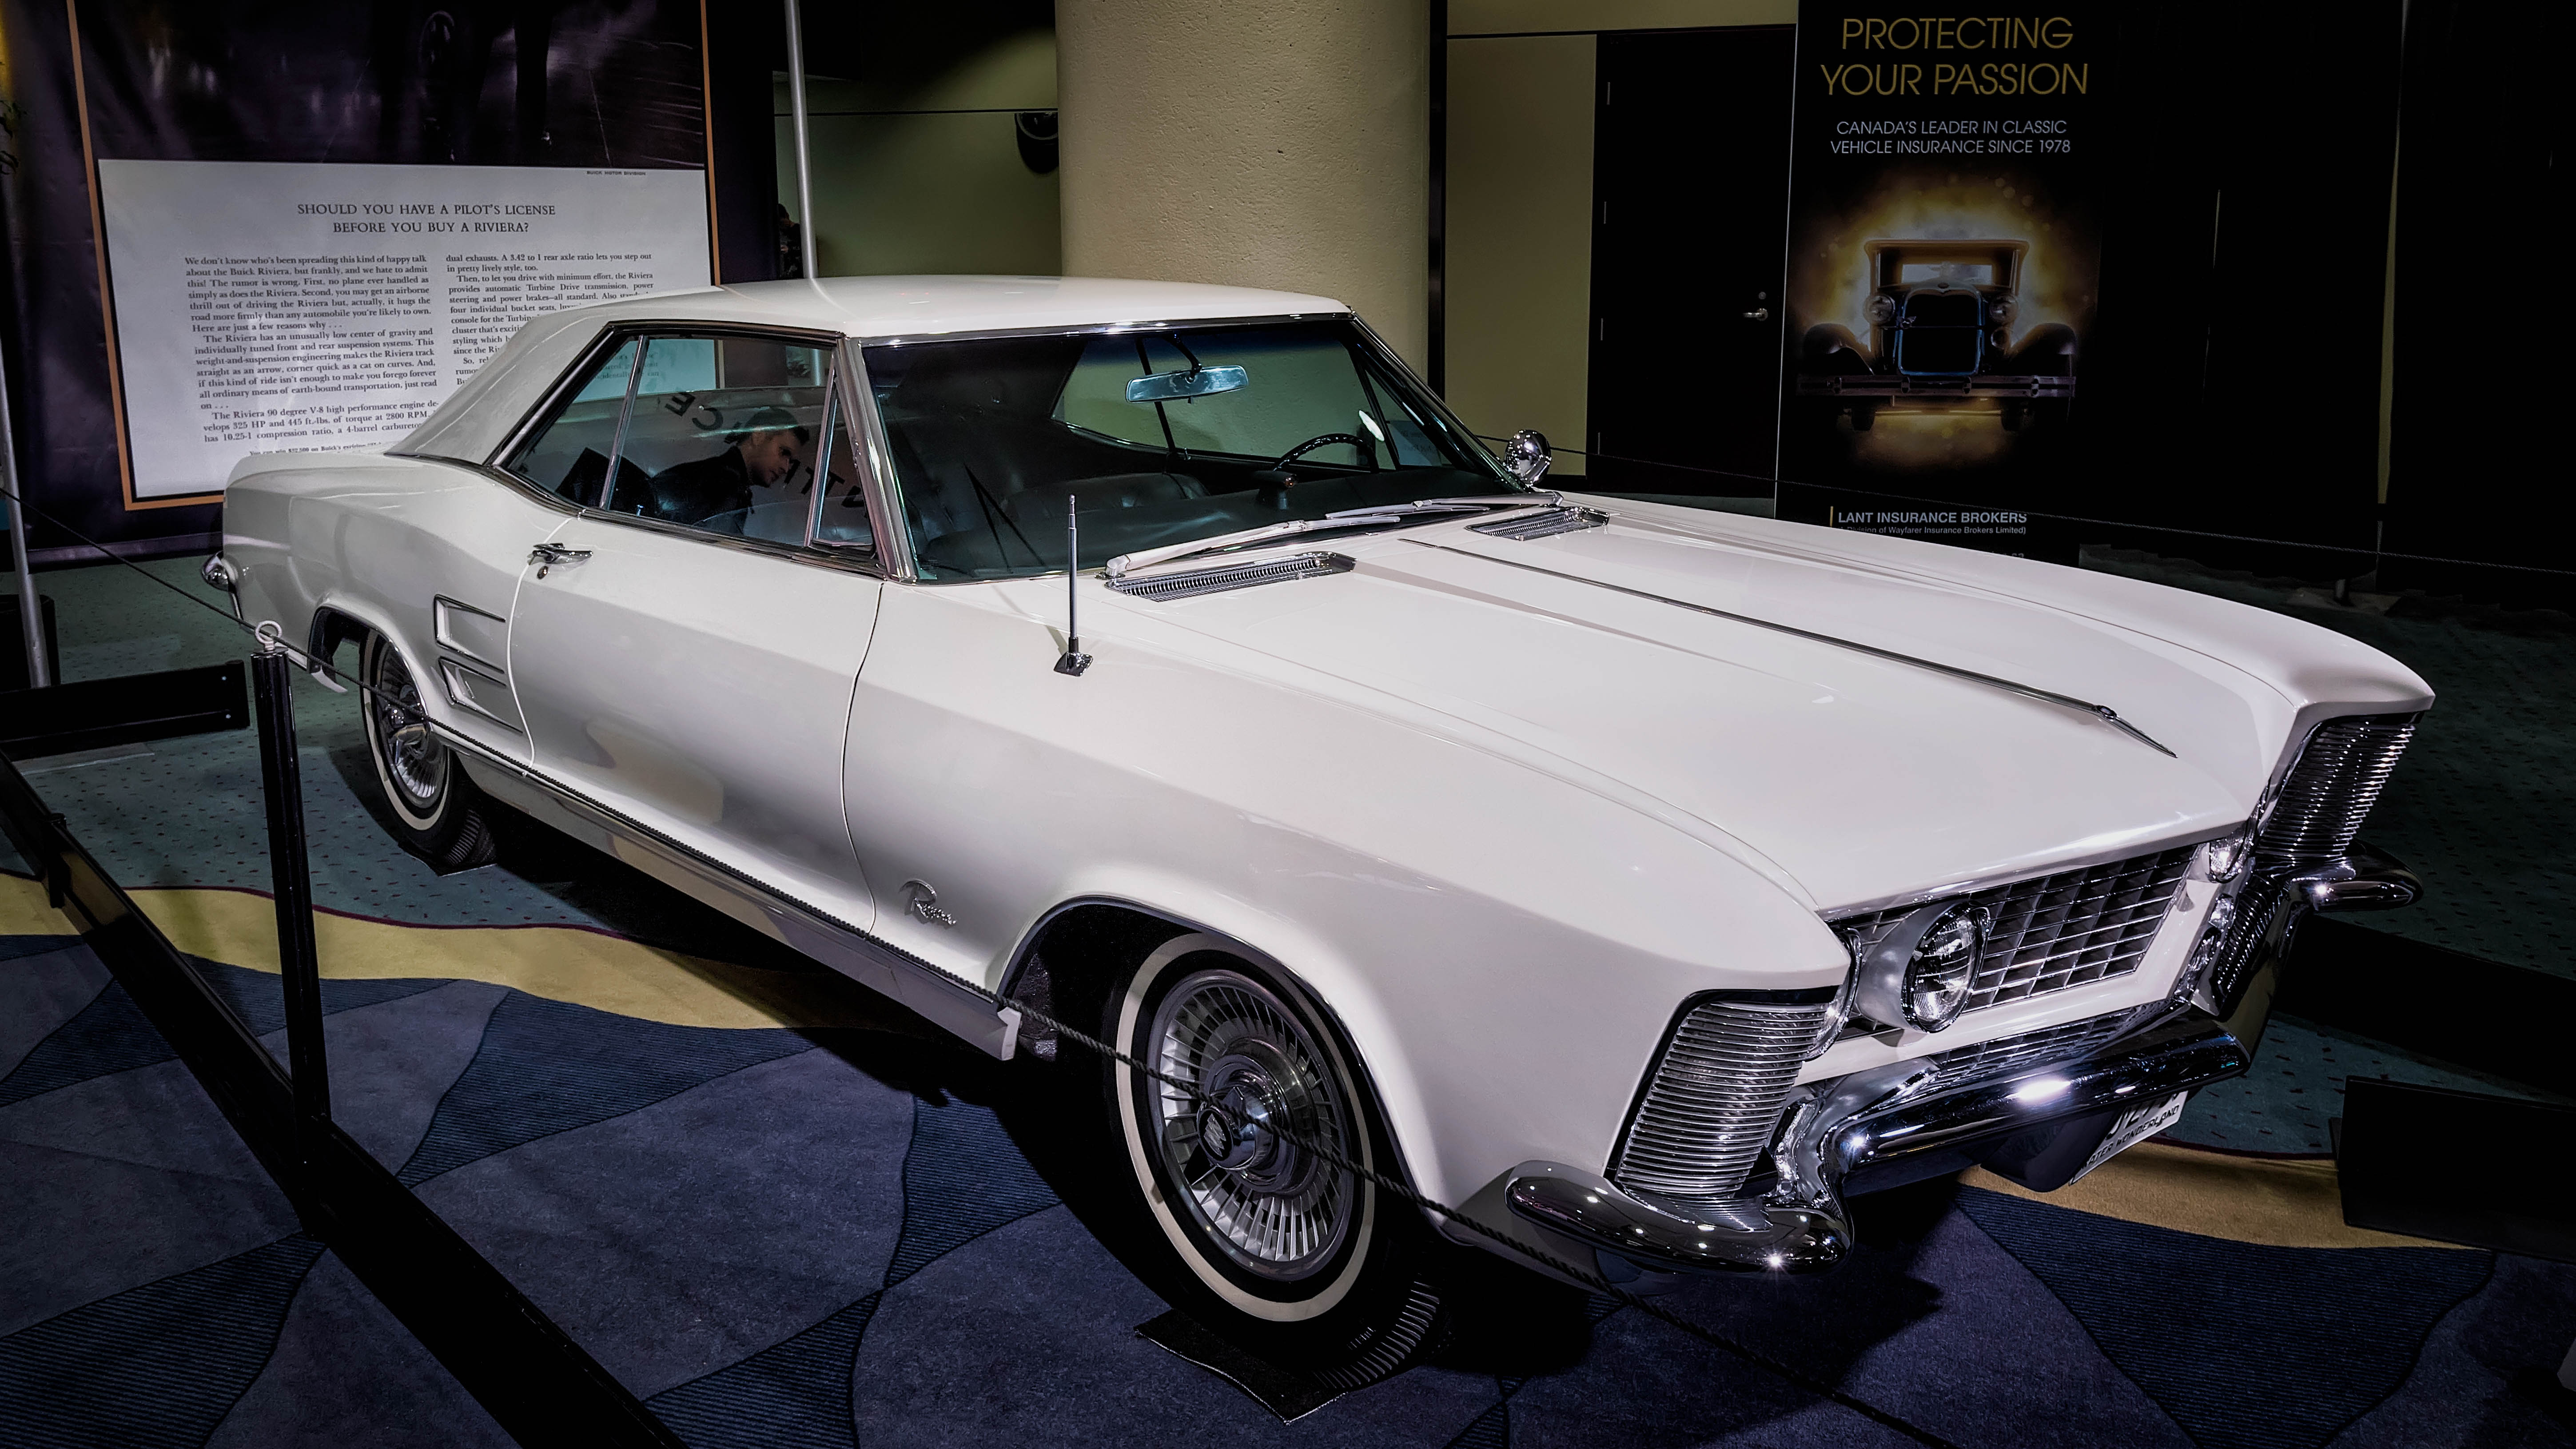
car, vehicle, nikon, muscle car, publicdomain, sedan, d750, convertible, coupe, antique car, land vehicle, automobile make, automotive exterior, compact car, automotive design, luxury vehicle, full size car